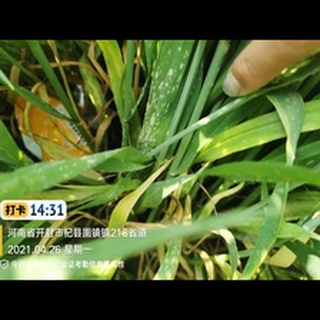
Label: wheat_mildew